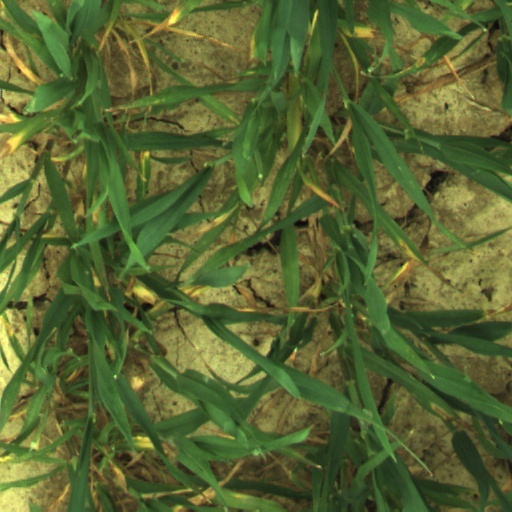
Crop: wheat